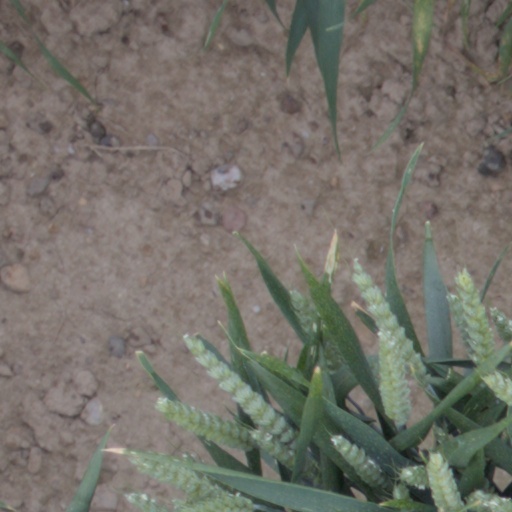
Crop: wheat